New North Road, Islington

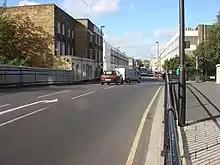
New North Road Bridge, Islington, crossing the Regent's Canal. The building formerly the Rydon's Arms is on the left adjacent to the first junction on that side of the road

The New North Road is a road in northern central London, forming part of a link road from the A1 at Highbury into the City of London at Moorgate. It is in length and is part of the A1200. This link road consists of Canonbury Road and New North Road, before several smaller sections to the south leading into the city.